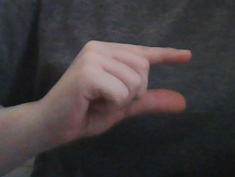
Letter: dal